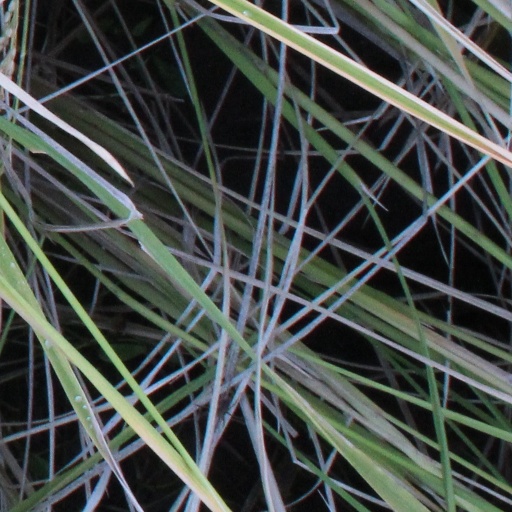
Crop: rice